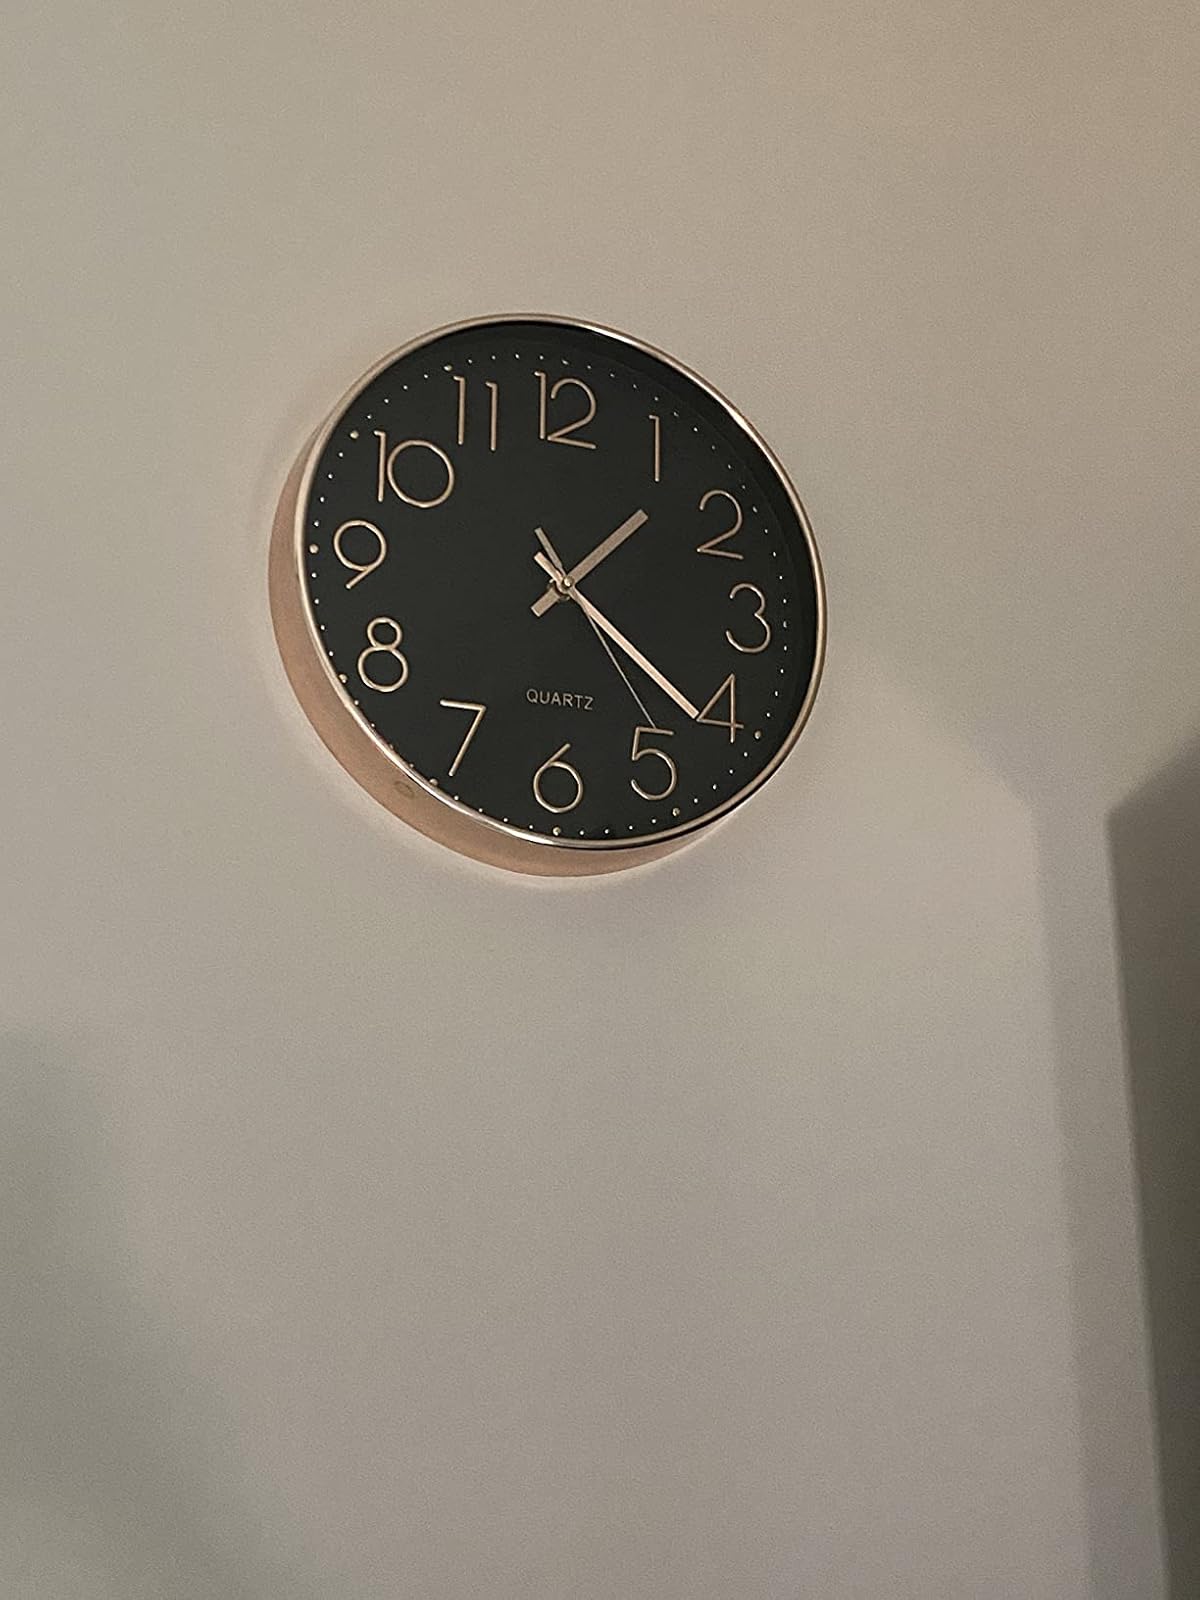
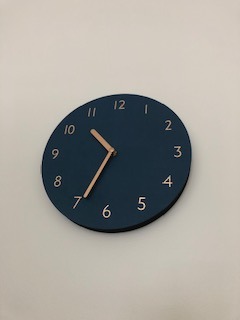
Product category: clock
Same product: no